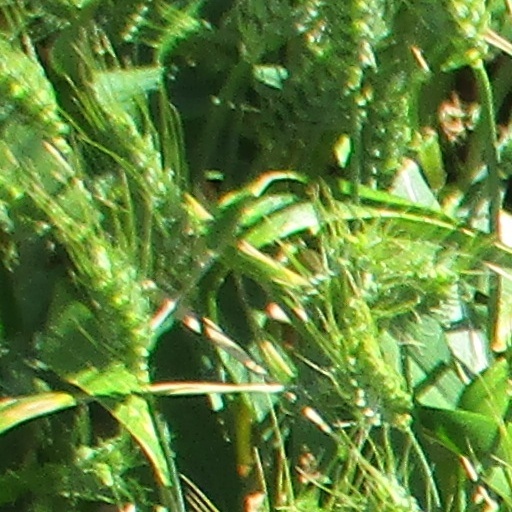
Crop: wheat